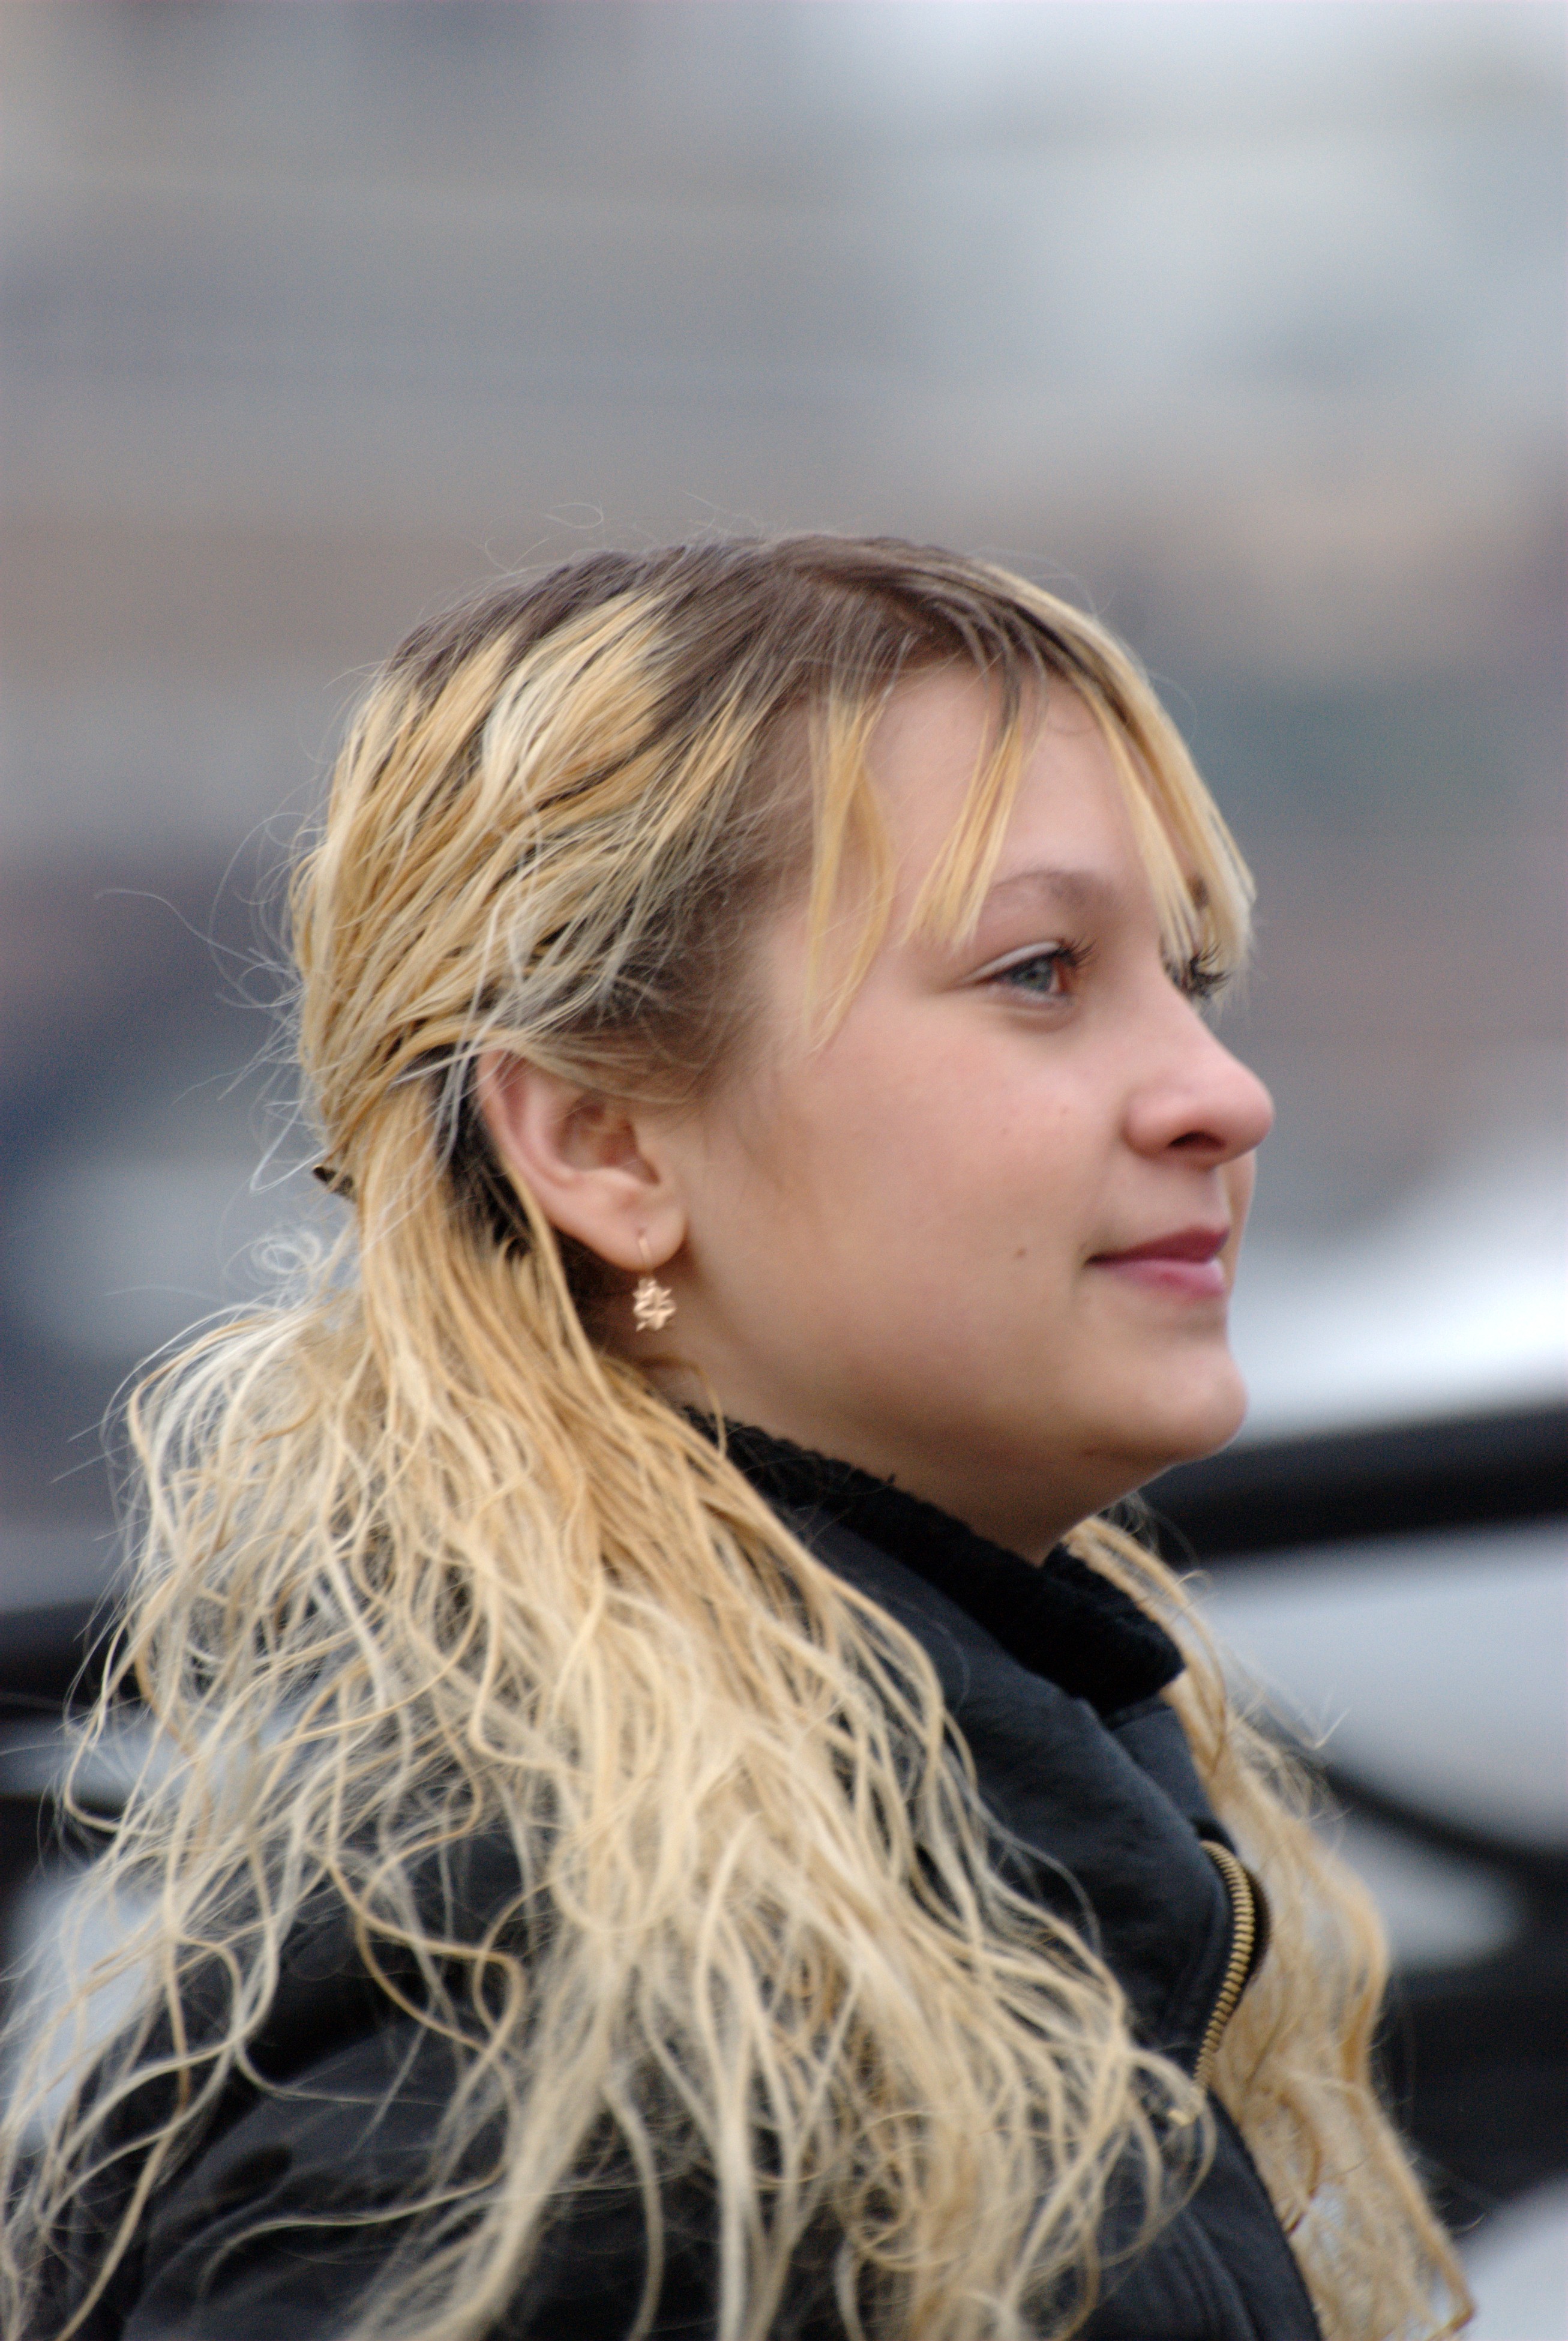
person, girl, woman, hair, photography, singer, portrait, model, spring, fashion, nikon, lady, facial expression, hairstyle, long hair, close up, face, eye, head, beauty, blond, d80, nikond80, photo shoot, brown hair, portrait photography, art model, supermodel